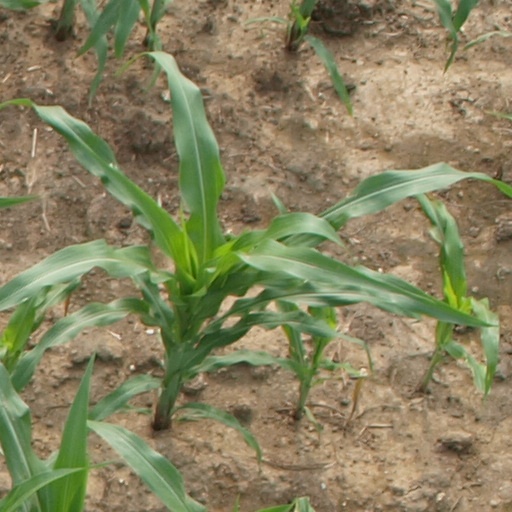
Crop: maize; corn